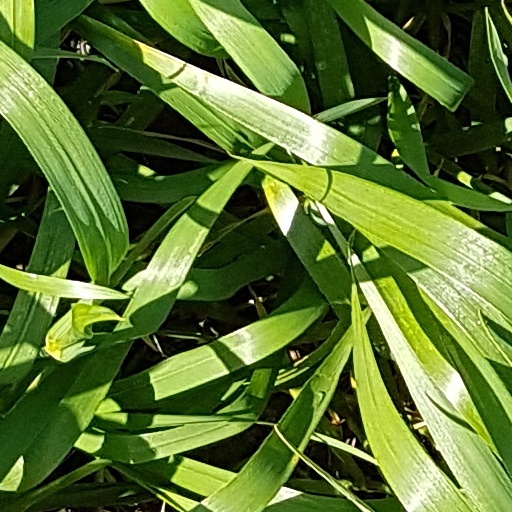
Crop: wheat